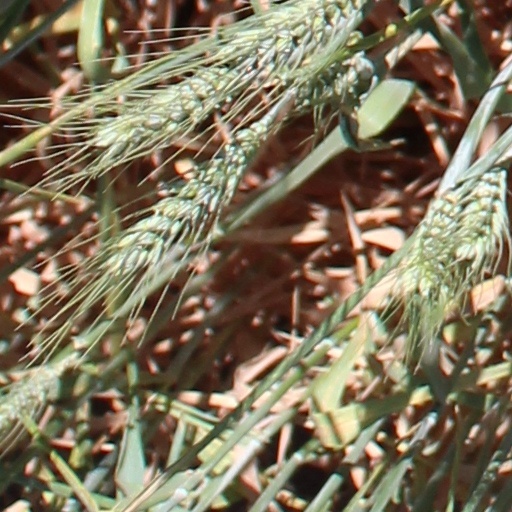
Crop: wheat